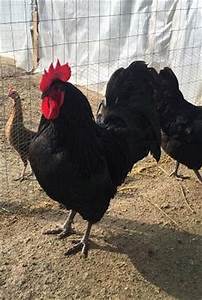
Label: gallina